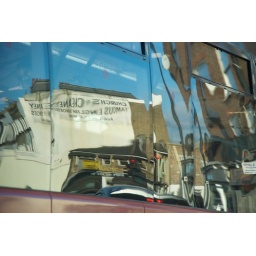
Reflection in a bus window from my moving car